2009 UEFA Champions League final

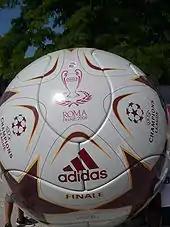
A giant replica football.

The official match ball for the 2009 Champions League final was the "adidas Finale Rome". Based on the "Starball" design that has been used for the Champions League final since 2001 and become synonymous with the UEFA Champions League, the "Finale Rome" was unveiled on 16 March 2009. The colour scheme was a traditional Roman burgundy with a gold border around the stars. The ball used the same panel configuration as the Adidas Europass and the Adidas Teamgeist before it, and the same thermal bonding process was used to adhere the panels to each other, while the surface of the ball featured the same "PSC-Texture" as was debuted with the Europass; the surface of the ball was covered with thousands of tiny pimples, which was designed to improve the grip between boot and ball.